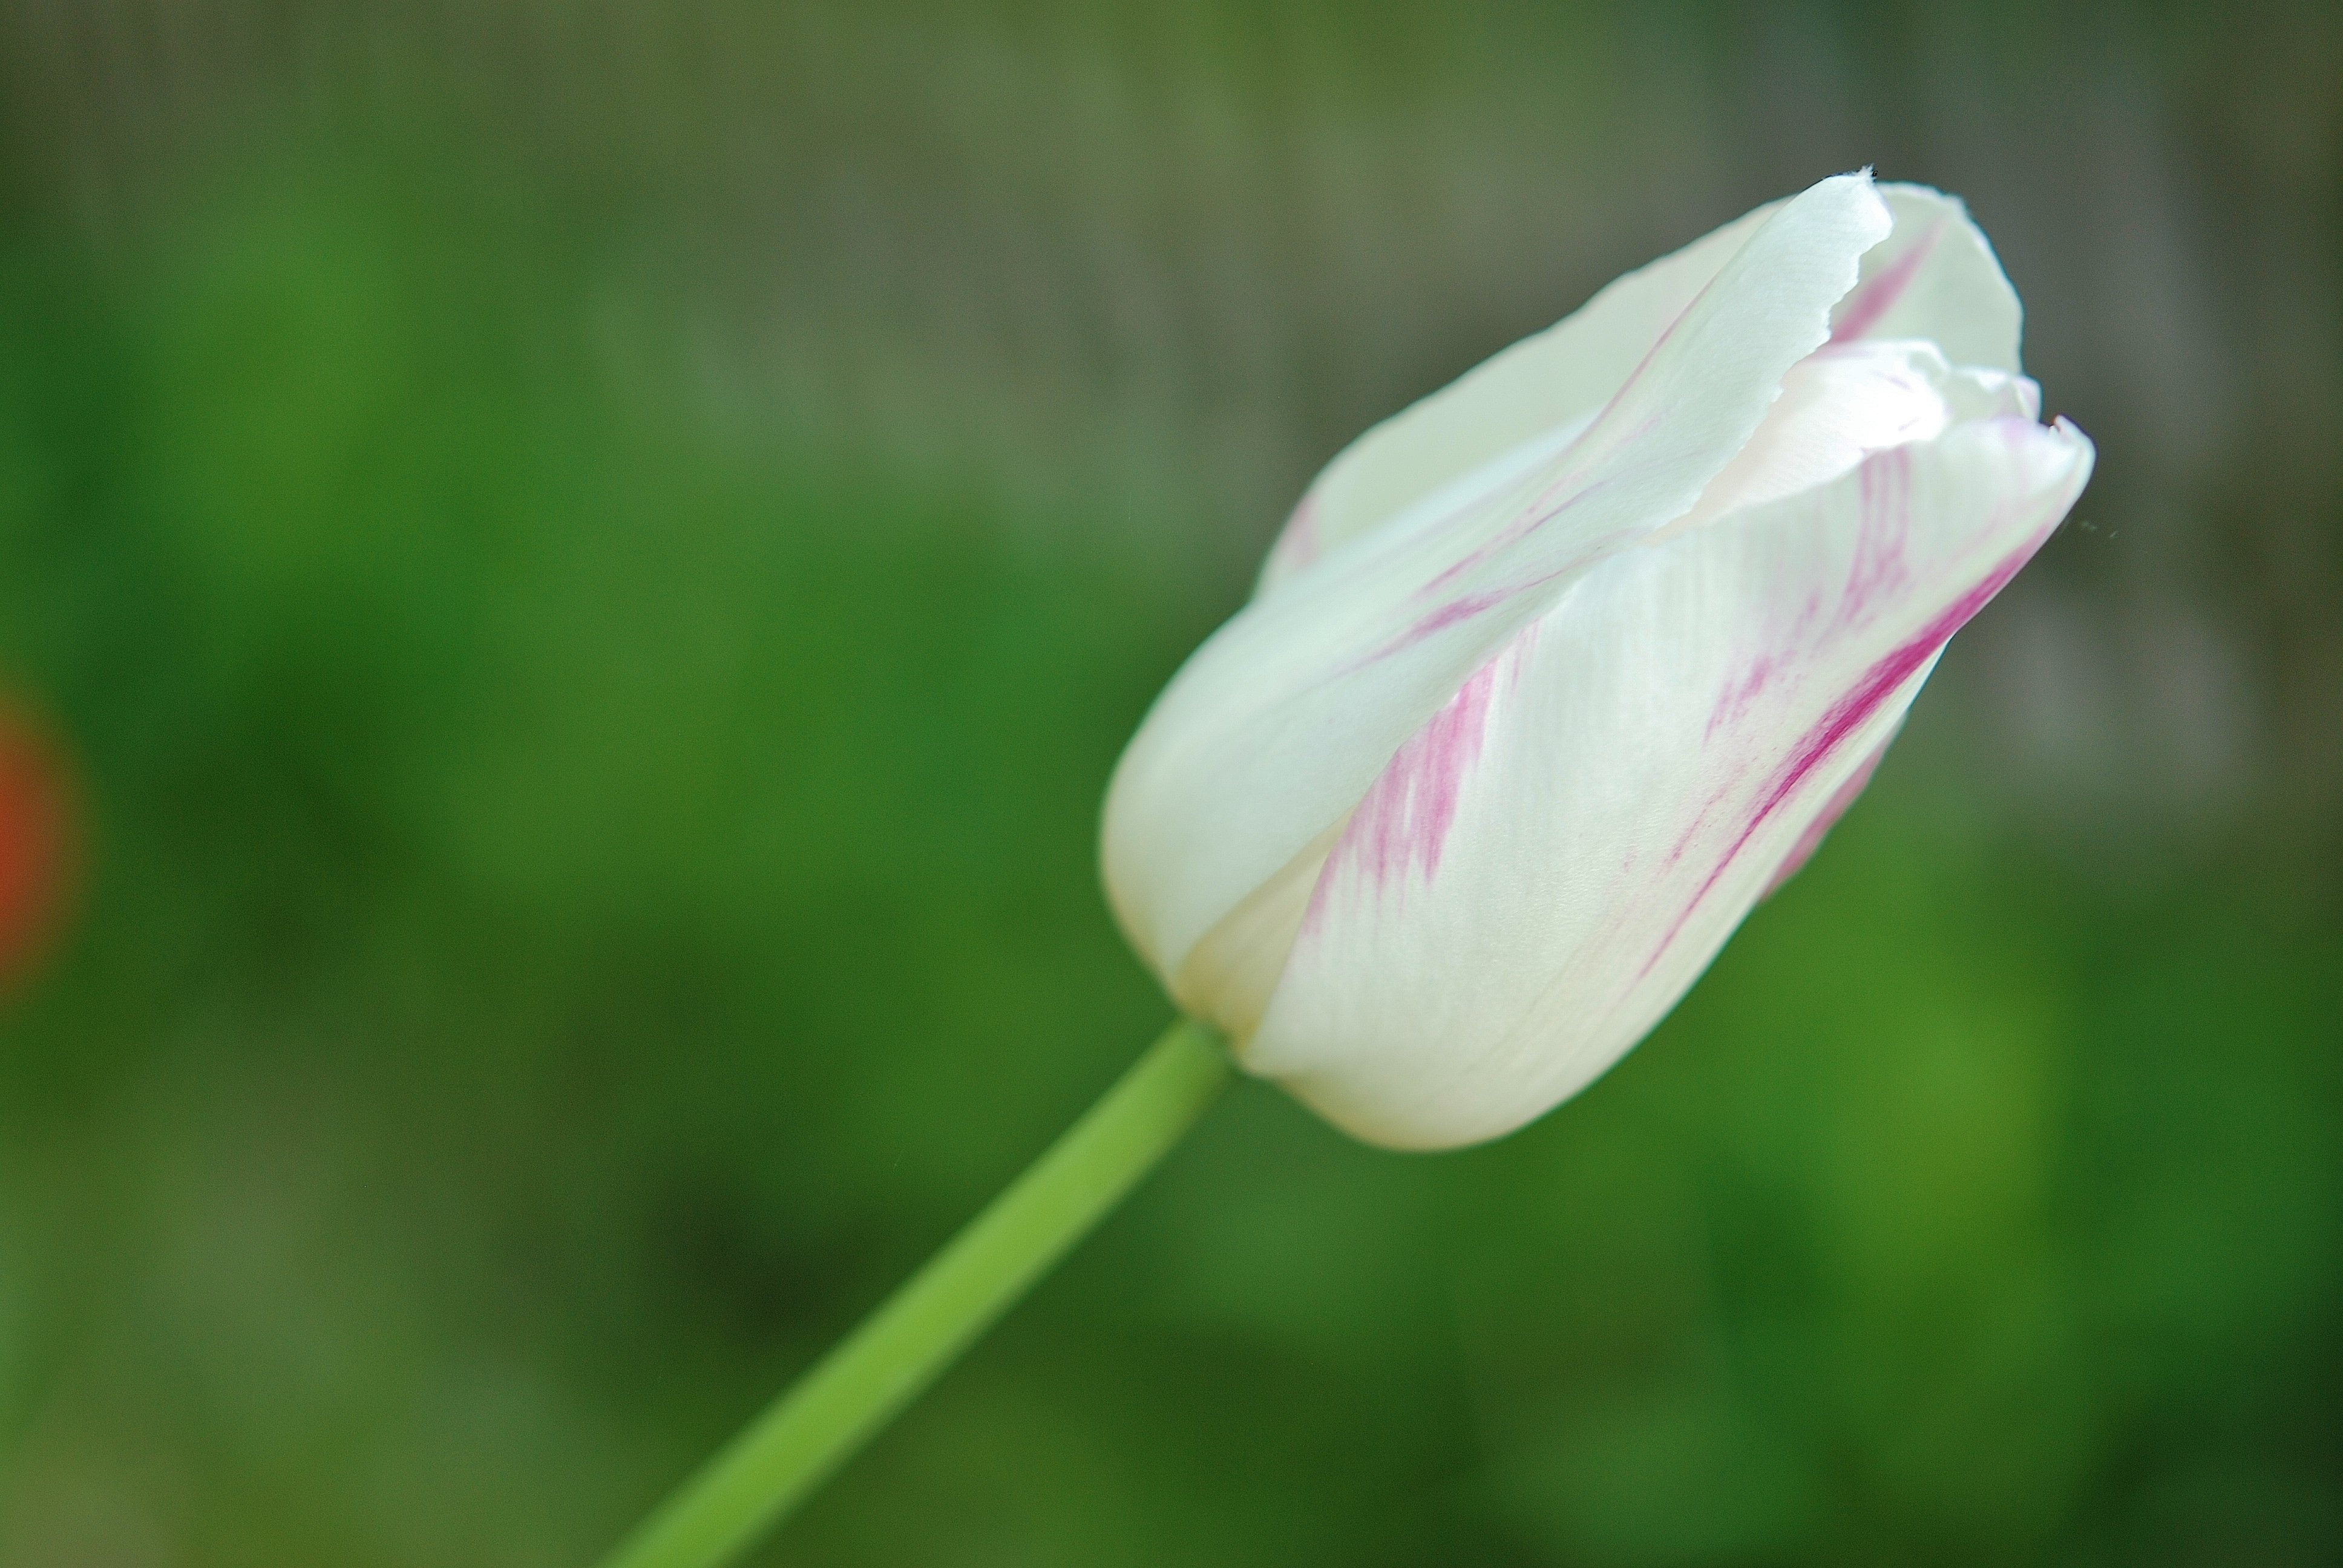
nature, blossom, plant, white, photography, flower, petal, summer, tulip, spring, flora, white flower, wildflower, flowers, close up, tulips, bud, macro photography, flowering plant, plant stem, land plant